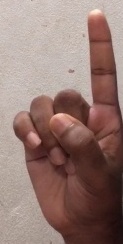
ASL sign: 1